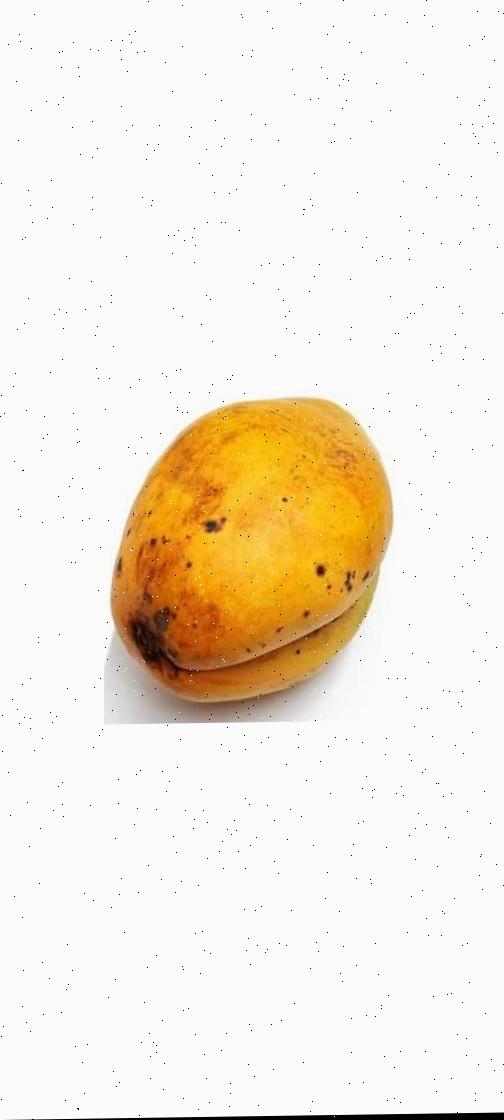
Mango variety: Bari-11